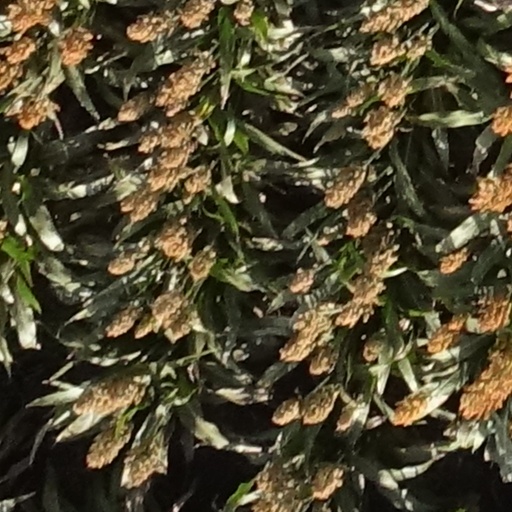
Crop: sorghum